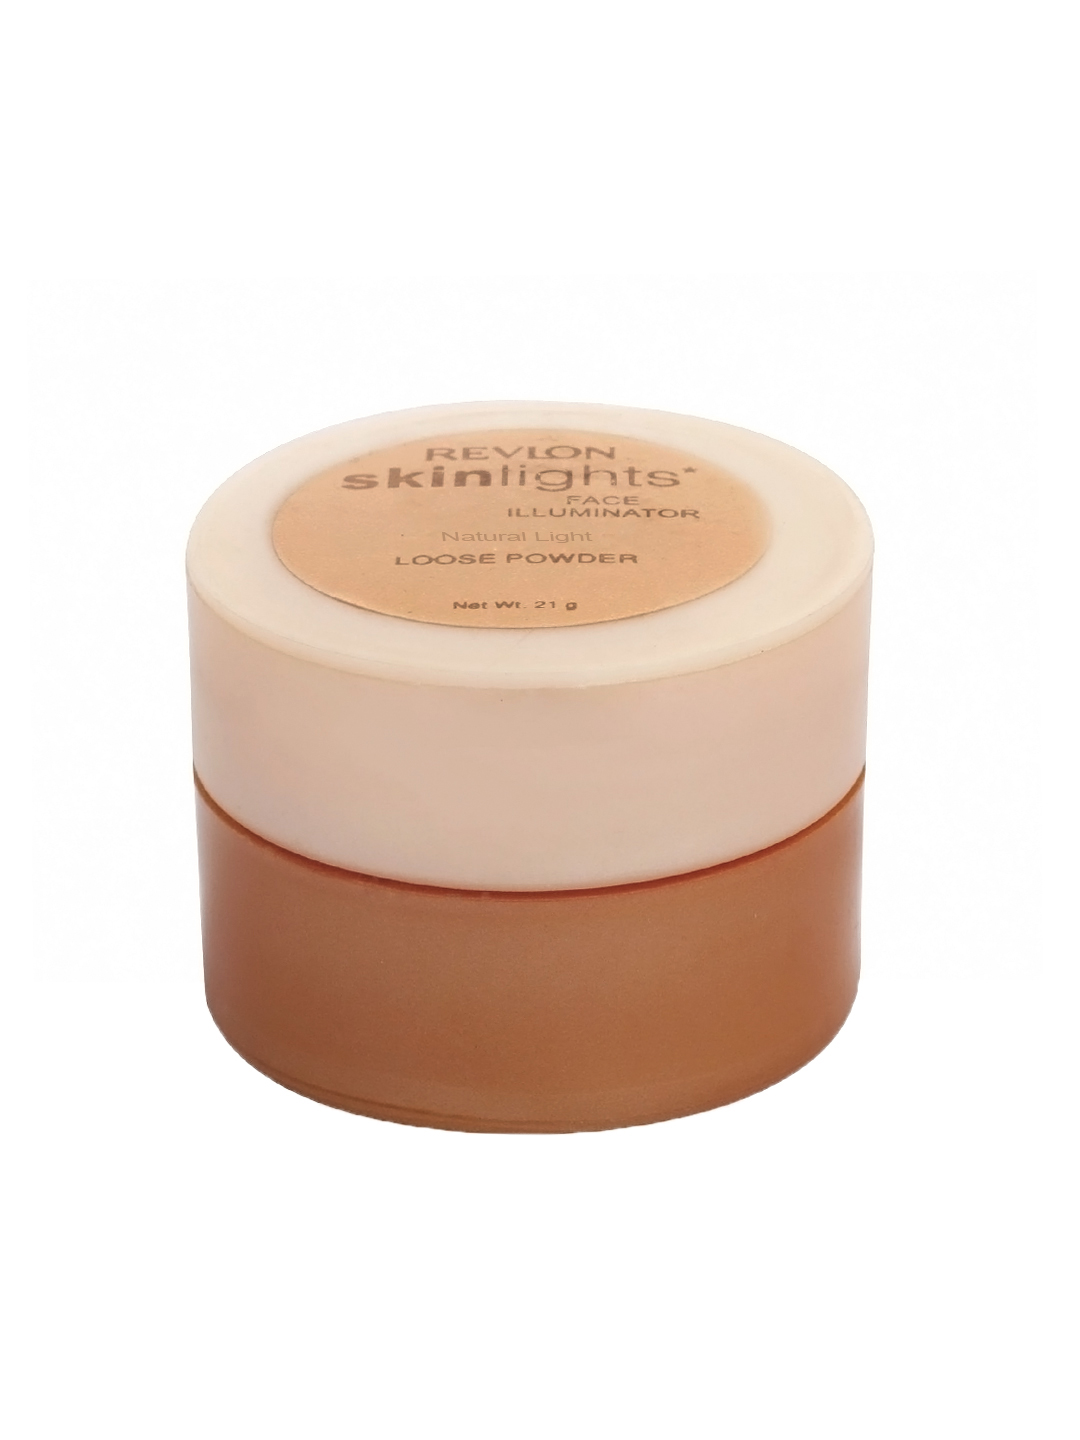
Revlon Skinlights Natural Light Face Illuminator 01
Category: Personal Care / Makeup / Highlighter and Blush
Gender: Women
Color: Skin
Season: Spring 2017
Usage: Casual